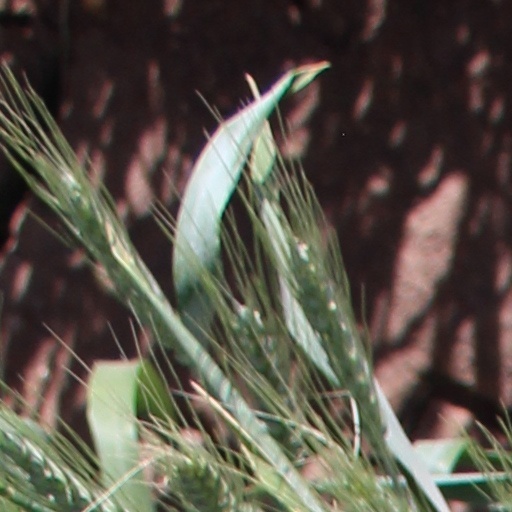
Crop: wheat